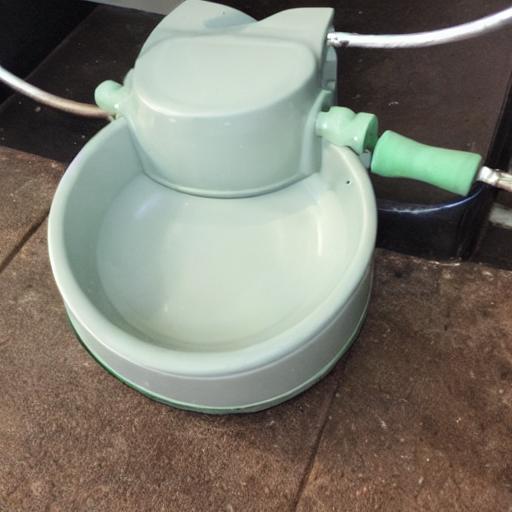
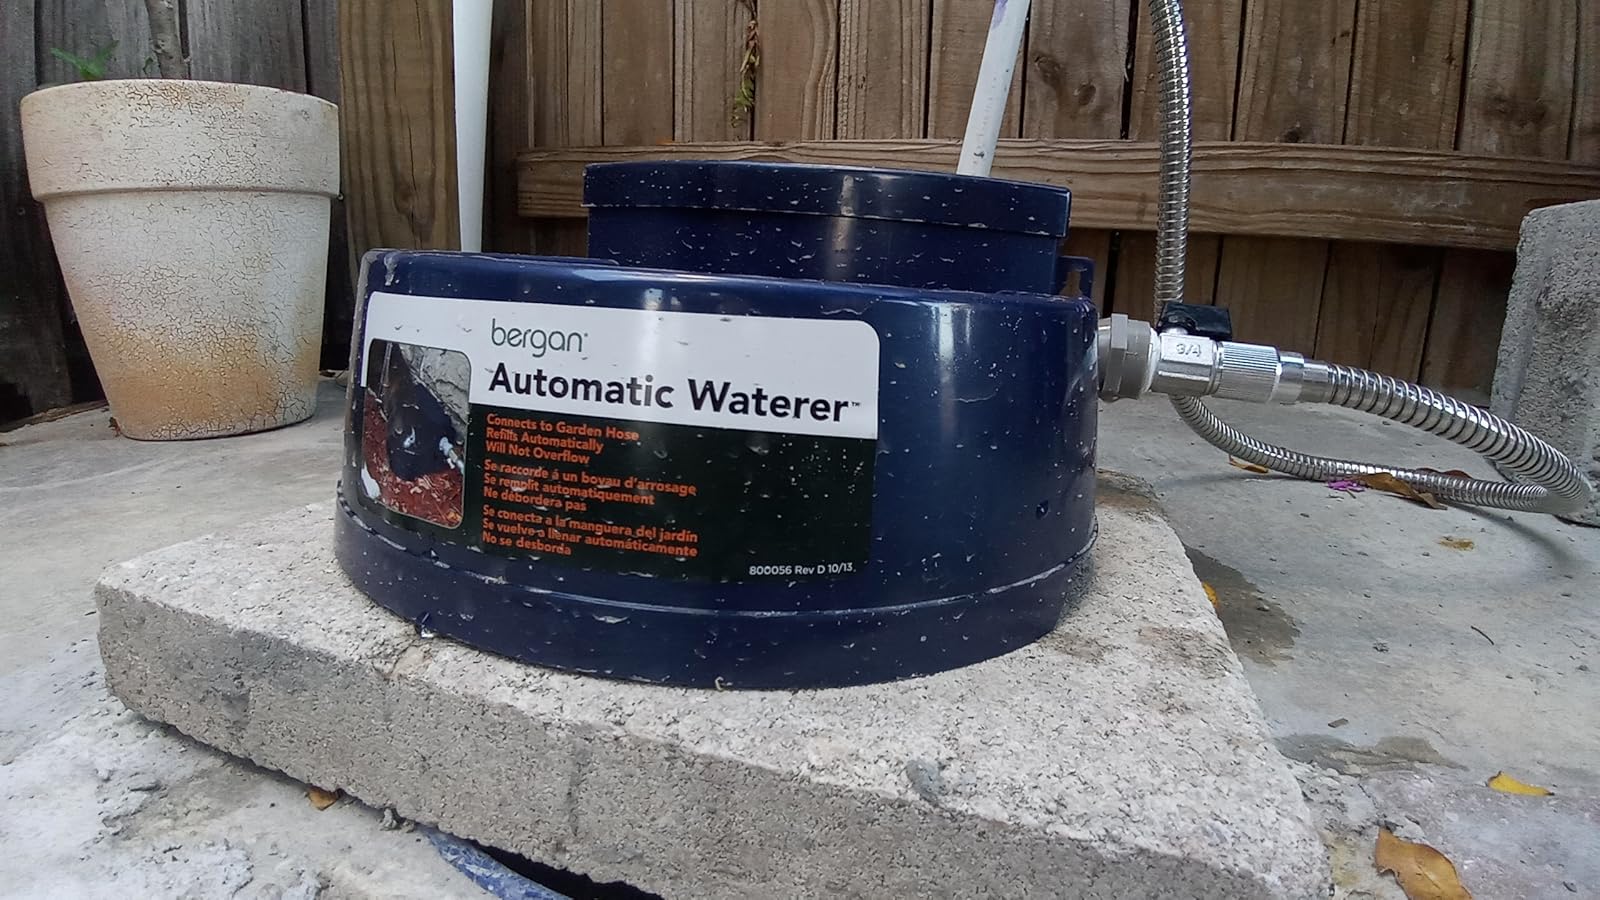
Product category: items_bowl
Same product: no